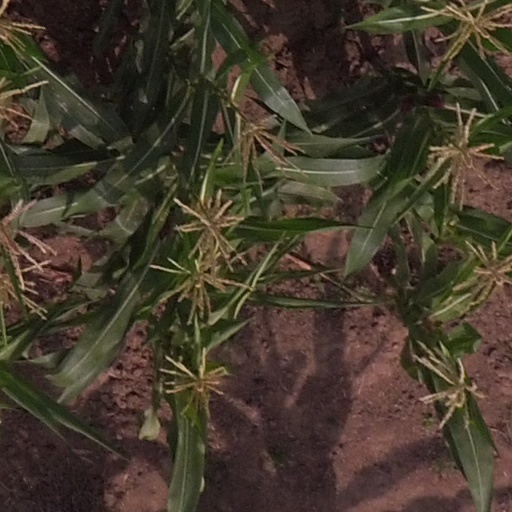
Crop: maize; corn